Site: brandenburg
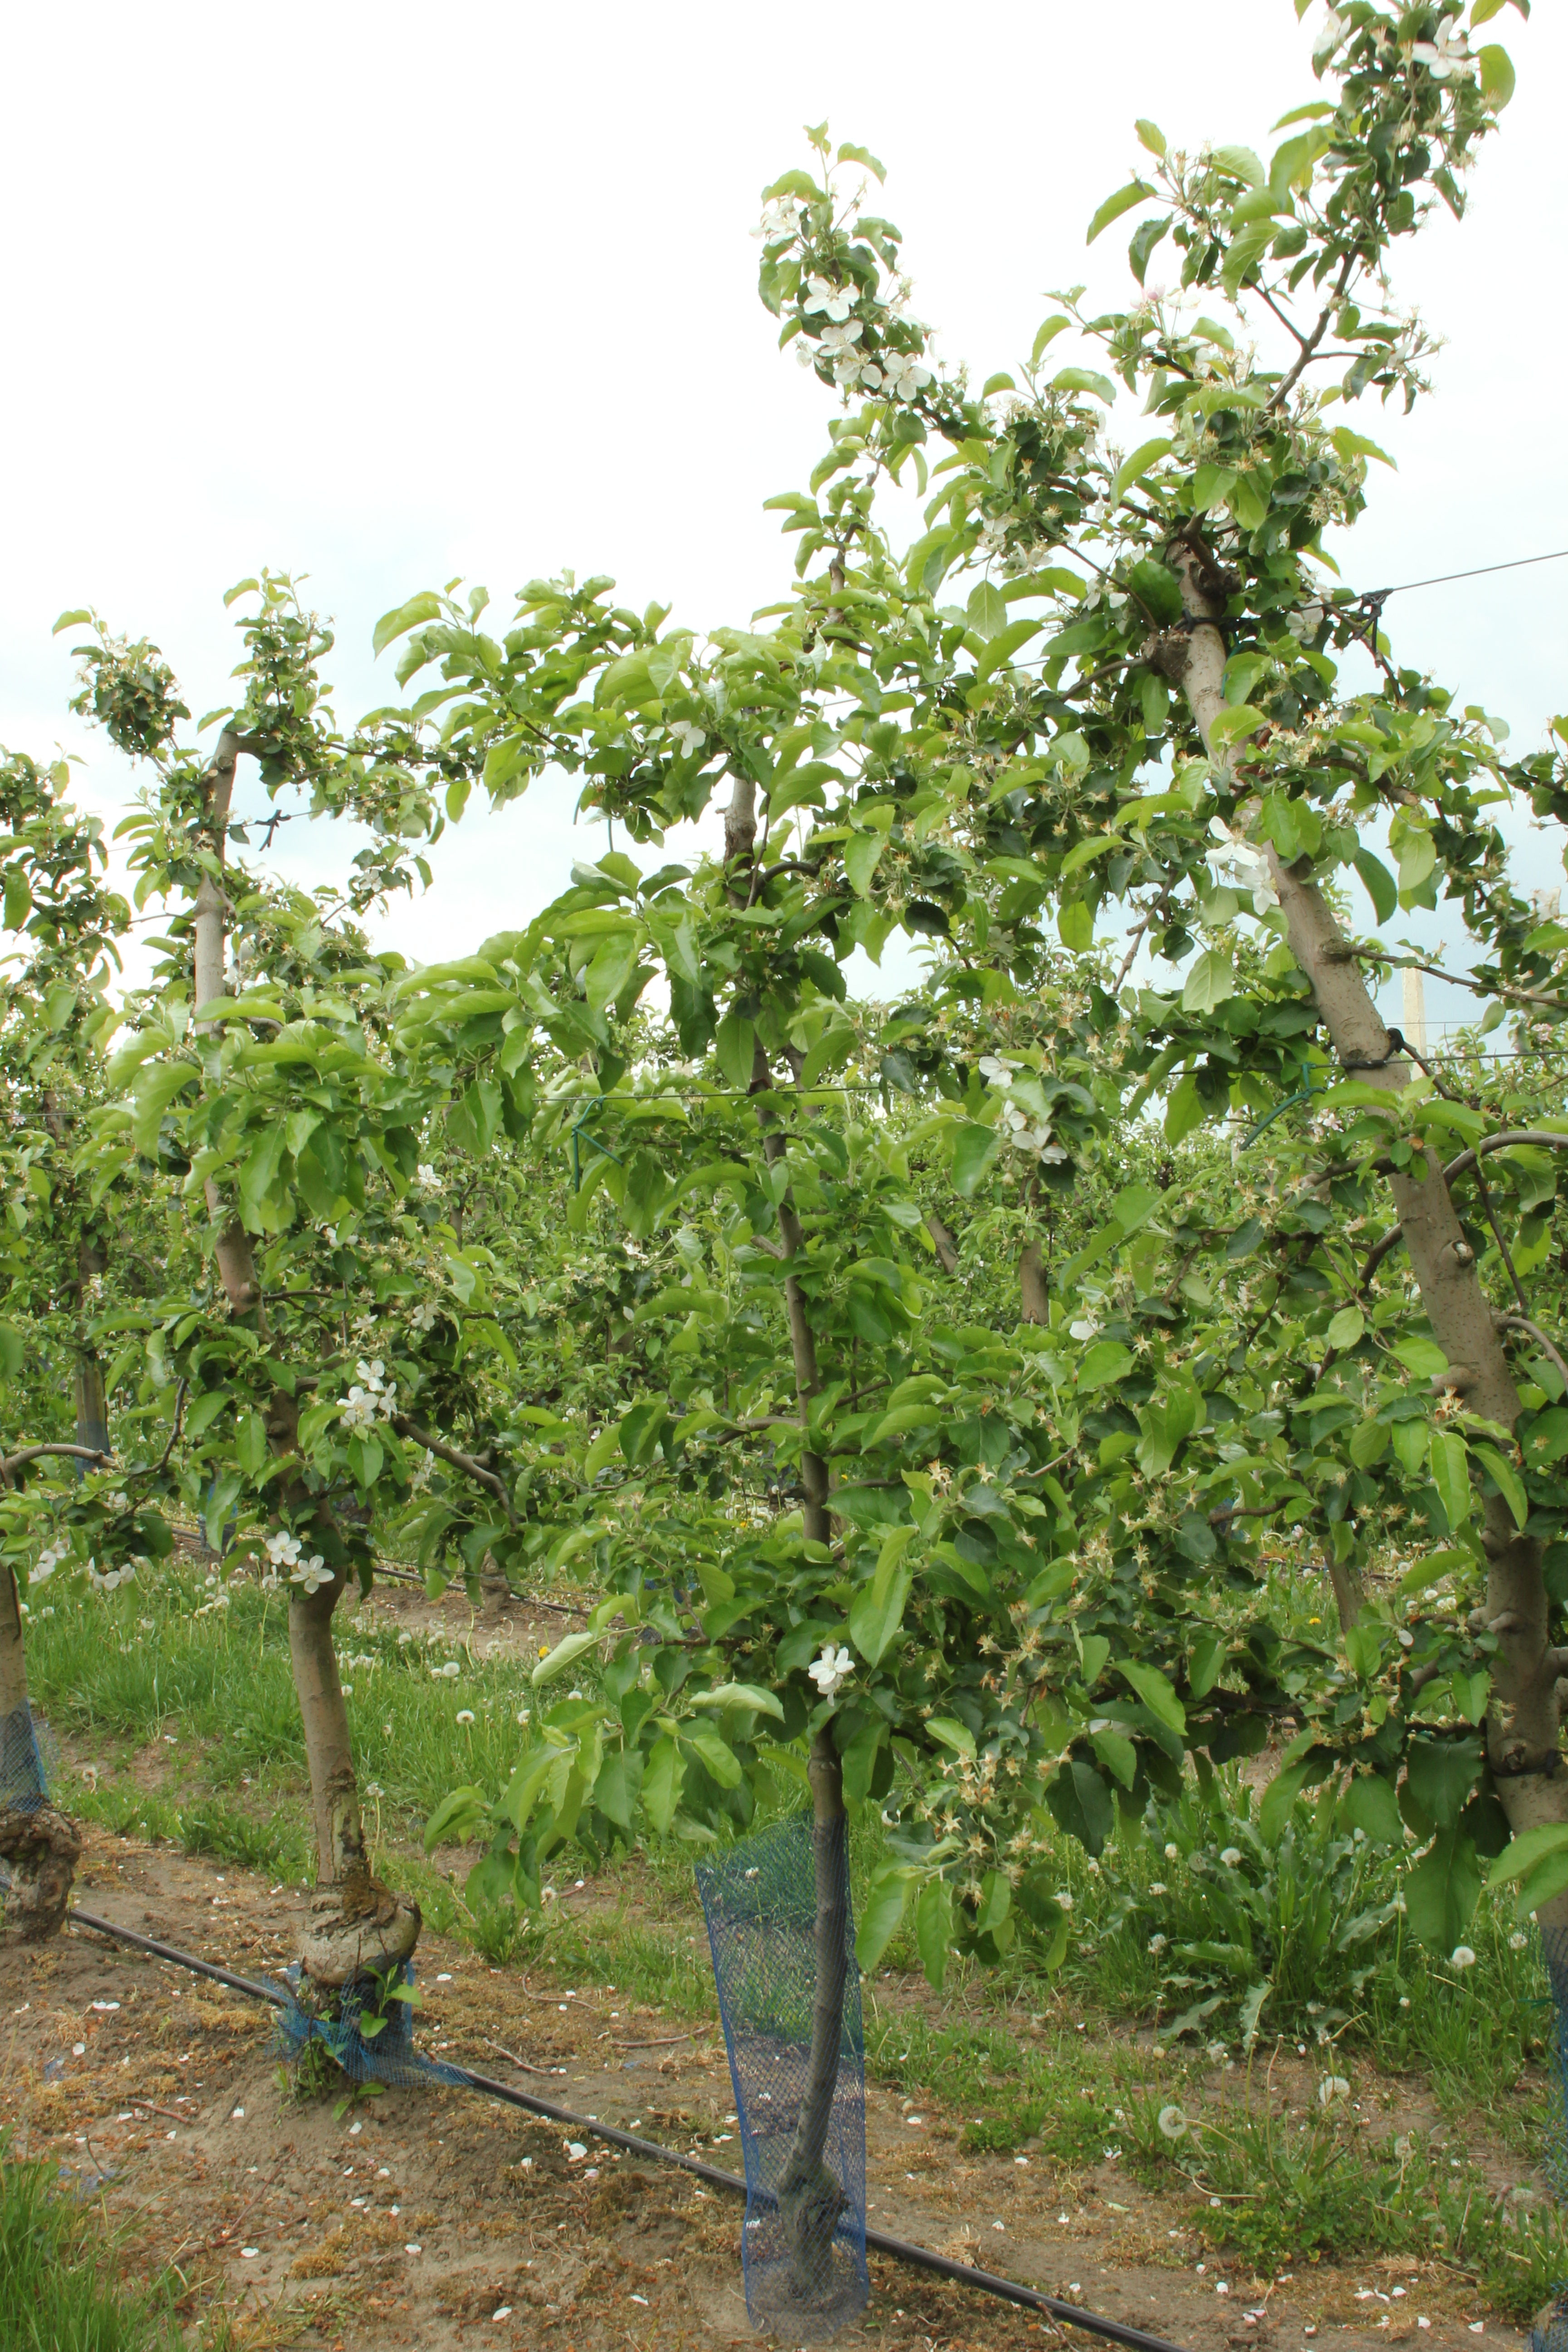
Growth stage (BBCH 67): Flowering